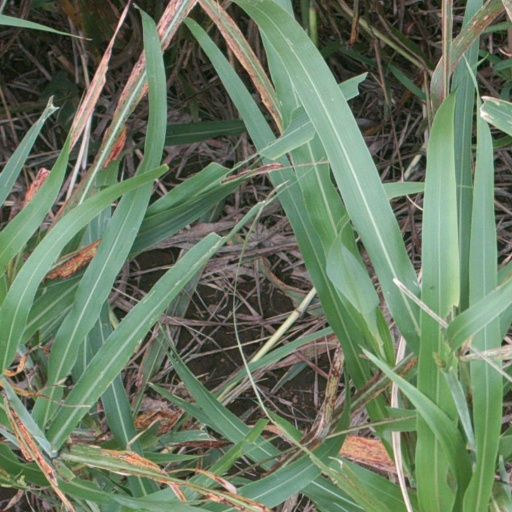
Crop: sorghum